Jinbei

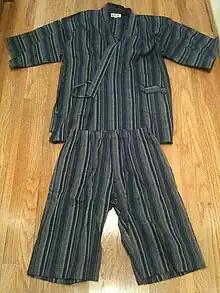
A full set

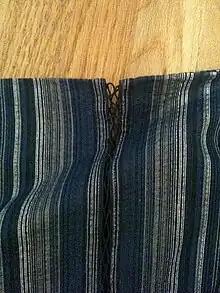
are only loosely sewn together for ventilation

A (alternately or ) is a traditional set of Japanese clothing worn by men, women and children during summer as loungewear. Consisting of a side-tying, tube-sleeved kimono-style top and a pair of trousers, were originally menswear only, although in recent years women's have become popular.